Sixteen Mile Beach Marine Protected Area

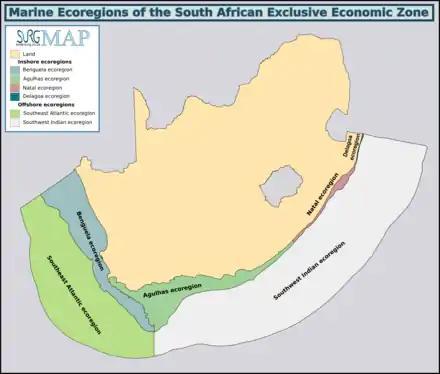
Marine ecoregions of the South African Exclusive Economic Zone: Sixteen Mile Beach Marine Protected Area is in the Bendguela inshore ecoregion

The MPA is in the cool temperate Agulhas inshore marine ecoregion to the west of Cape Point which extends northwards to Namibia. There are a large proportion of species endemic to South Africa along this coastline.